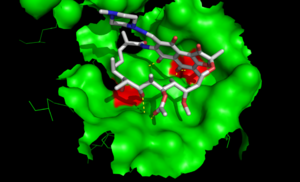
Rifampicine complexé à l'ARN poymérase bactérienne. La surface du site de liaison est colorée en vert .Les deux résidus dont la mutation confère la résistance à l'antibiotique sont colorés en rouge. Il s'agit de H406 et S411
Un antibiotique est une substance naturelle ou synthétique qui détruit ou bloque la croissance des bactéries. Dans le premier cas, on parle d'antibiotique bactéricide et dans le second cas d'antibiotique bactériostatique. Lorsque la substance est utilisée de manière externe pour tuer la bactérie par contact, on ne parle pas d'antibiotique mais d'antiseptique. S'il s'agit non pas d'une substance mais d'un virus, on parle de bactériophagique.
La résistance aux antibiotiques ou antibiorésistance est la capacité d'un micro-organisme à résister aux effets des antibiotiques. C'est l'une des formes de la pharmacorésistance.
La rifampicine est un antibiotique de la famille des rifamycines utilisé pour traiter un certain nombre d'infections bactériennes dont la tuberculose, la lèpre et la légionellose en combinaison avec d'autres antibiotiques. La rifampicine est également utilisée pour prévenir les infections de Haemophilus influenzae de type b et prévenir la méningite pour des personnes exposées à ces maladies. En cas de traitement de longue durée, il est recommandé de tester les fonctions hépatiques et la composition sanguine des patients. La rifampicine est administrable par voie orale et par injection intraveineuse.
La lèpre /lɛpʁ/ est une maladie infectieuse chronique due à Mycobacterium leprae touchant les nerfs périphériques, la peau et les muqueuses, et provoquant des infirmités sévères. Elle est endémique dans certains pays tropicaux. La lèpre est une maladie peu contagieuse.